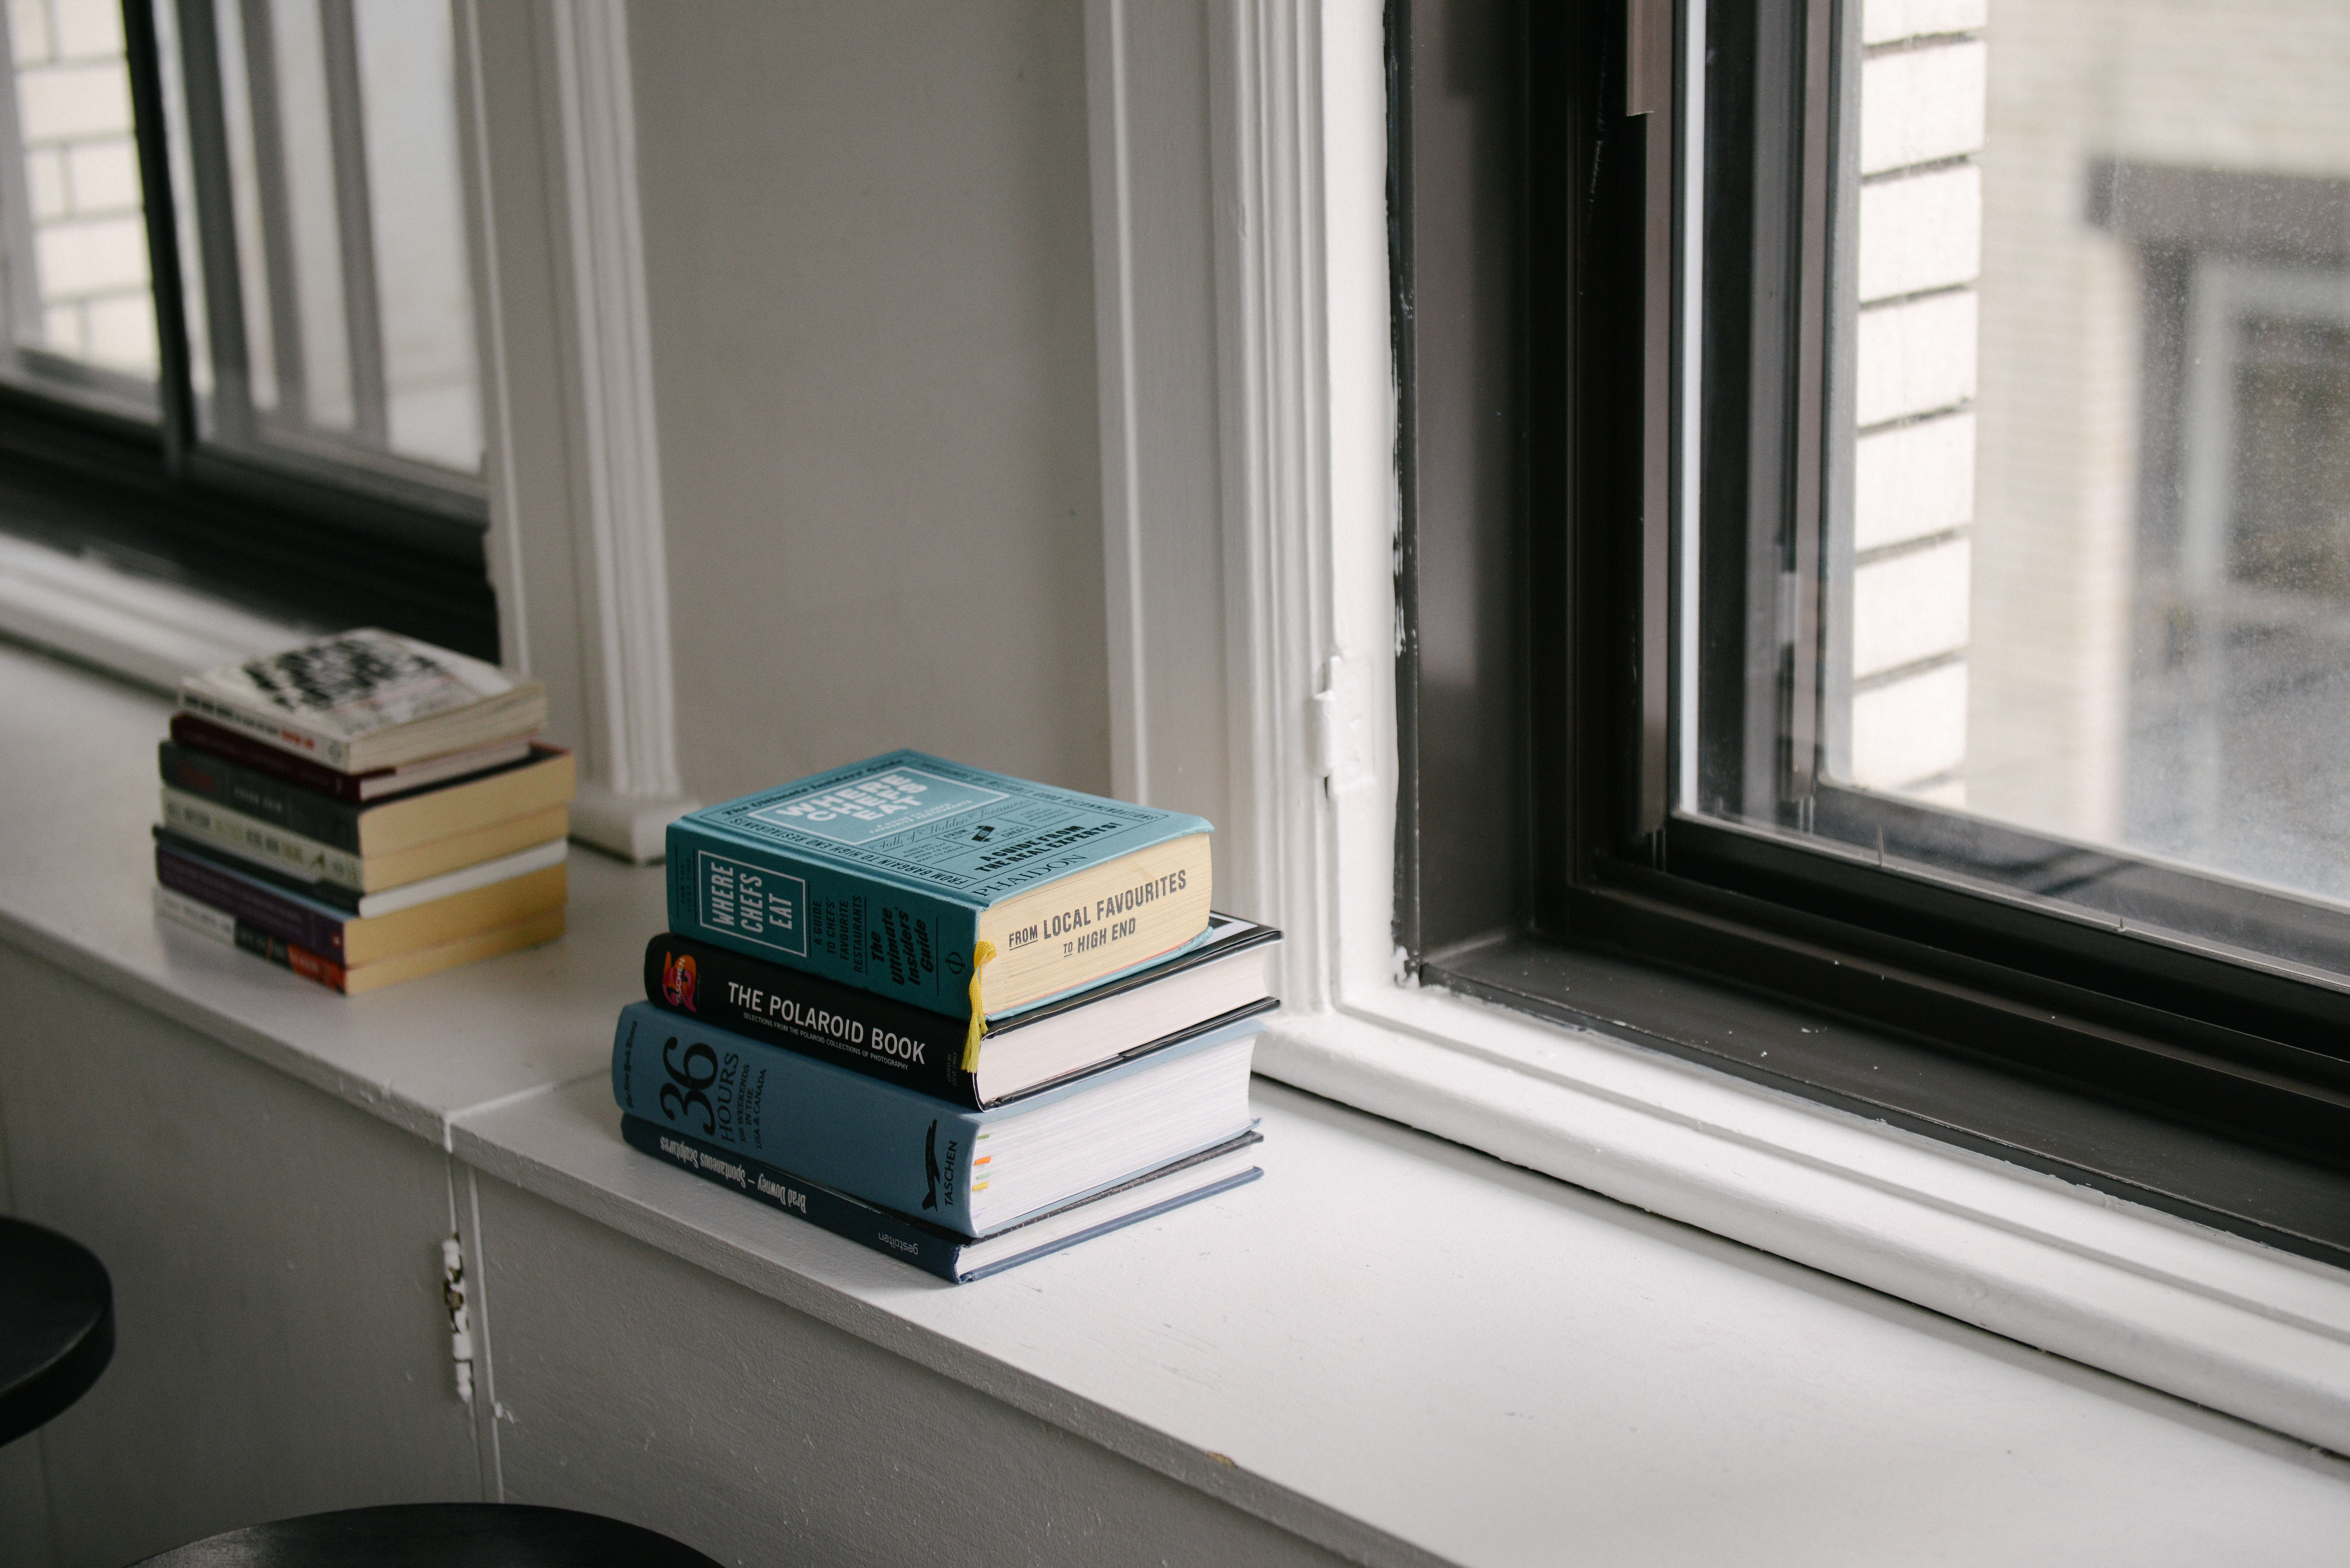
wood, house, floor, window, home, pile, kitchen, property, living room, stack, room, window sill, window ledge, interior design, design, books, flooring